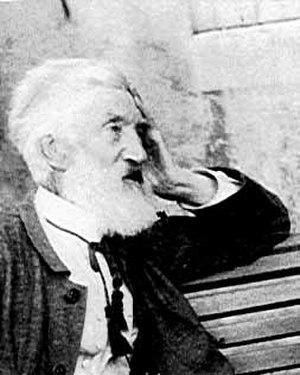
Pierre Laffitte, né le 21 février 1823 à Béguey et mort le 4 janvier 1903 à Paris, est un philosophe français, considéré en son temps comme le successeur d'Auguste Comte. Il fut professeur au Collège de France.